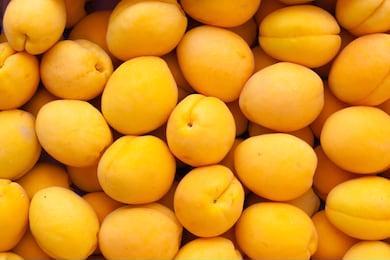
Label: others